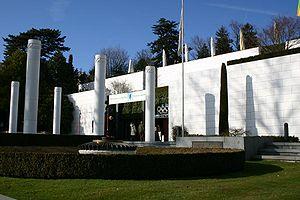
Lausanne est une ville suisse située sur la rive nord du lac Léman. Elle est la capitale et ville principale du canton de Vaud et le chef-lieu du district de Lausanne. Elle constitue la quatrième ville du pays en nombre d'habitants après Zurich, Genève et Bâle. Fin 2019, la commune de Lausanne compte 146 032 habitants. En 2018, l'agglomération lausannoise compte 420 757 habitants. En 2012, l'agglomération lausannoise concentre 50 % de la population et 60 % des emplois du canton de Vaud.
Cette liste présente les biens culturels d'importance nationale à Lausanne.
Cette liste présente les biens culturels d'importance nationale dans le canton de Vaud. Cette liste correspond à l'édition 2009 de l'Inventaire Suisse des biens culturels d'importance nationale pour le canton de Vaud. Il est trié par commune et inclus : 186 bâtiments séparés, 46 collections, 32 sites archéologiques et deux cas particuliers.
Les institutions et lieux de culture en Suisse sont les moyens de promotion et d'encouragement ainsi que les moyens et de diffusion de la culture en Suisse et à l'étranger.